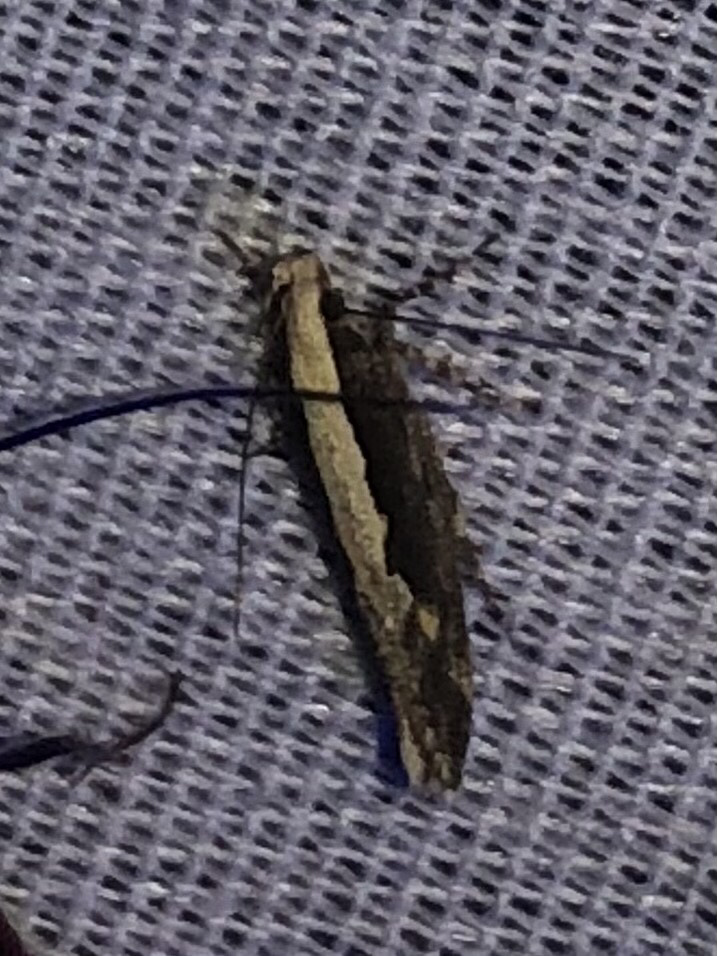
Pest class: diamondback_moth